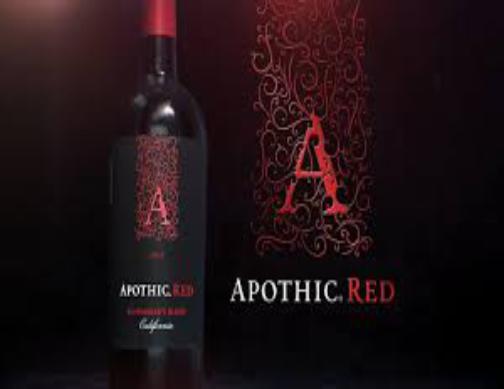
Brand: apothia-1
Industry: Necessities